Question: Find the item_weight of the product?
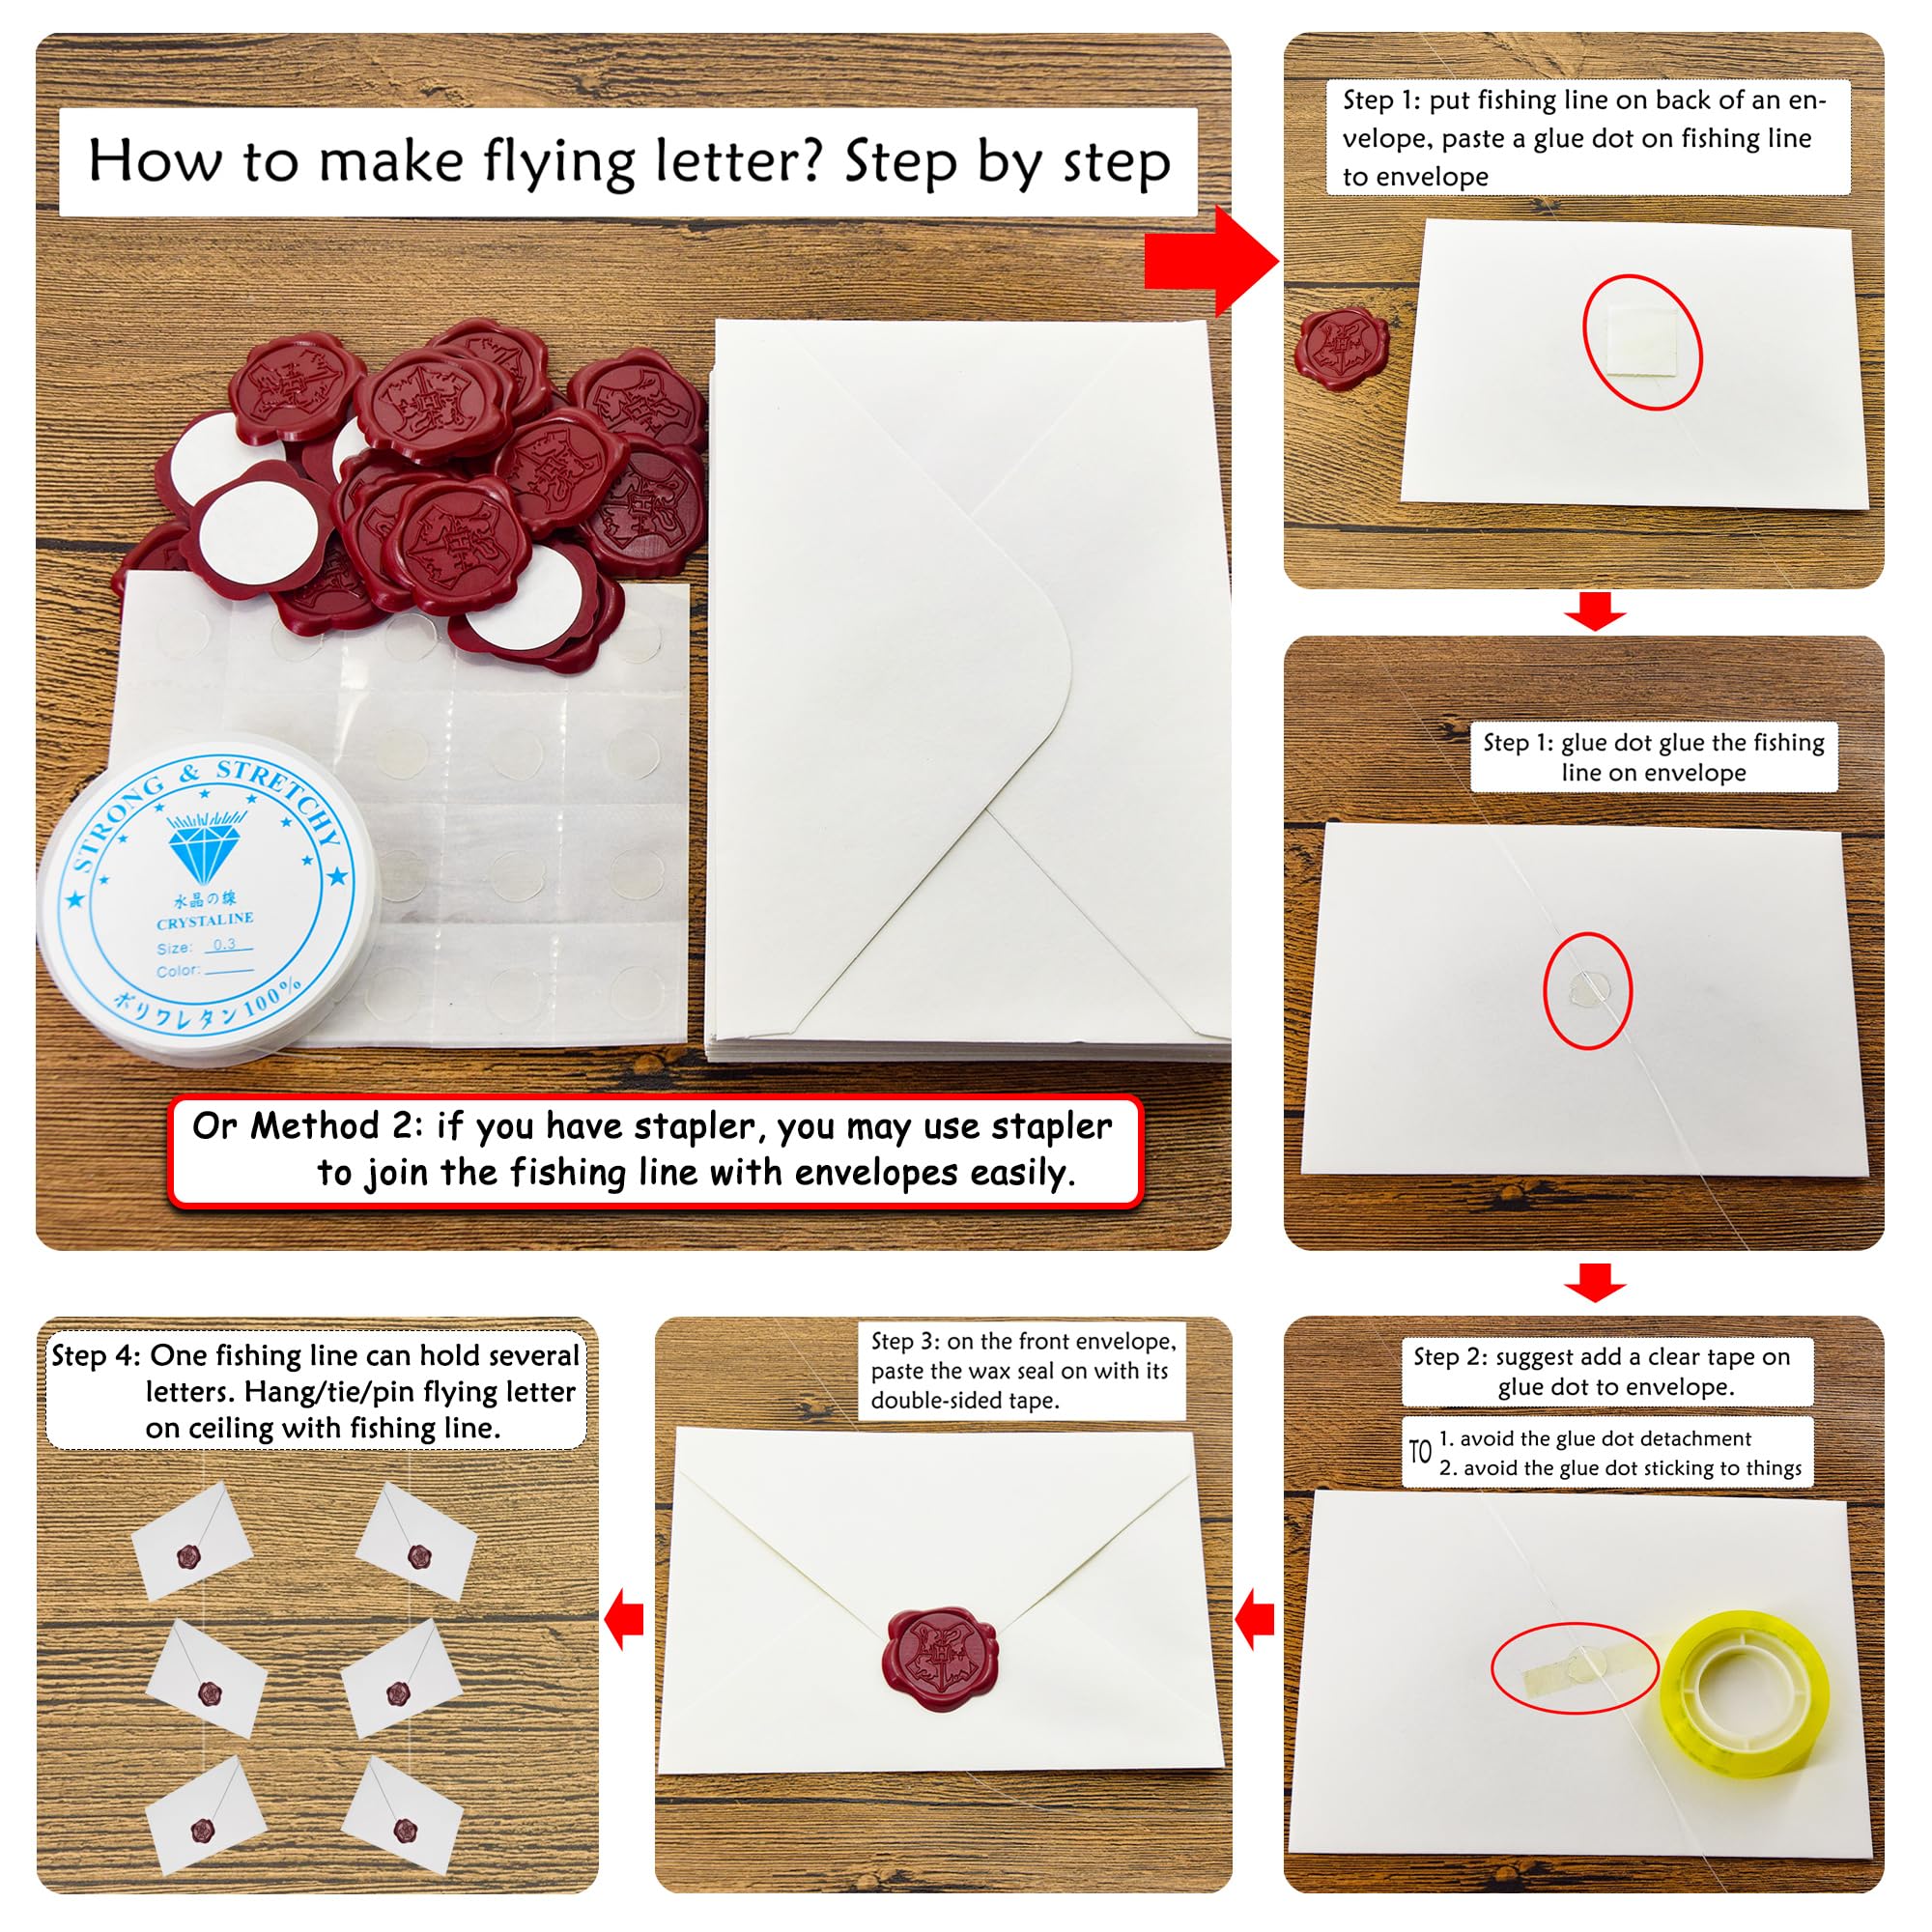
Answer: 4.0 ounce